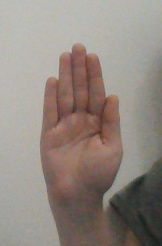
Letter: seen